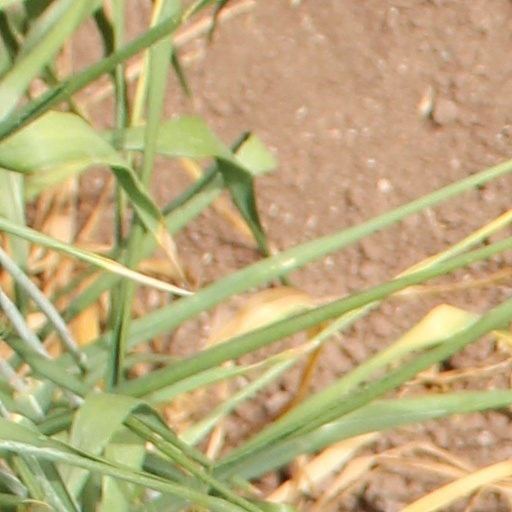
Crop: wheat